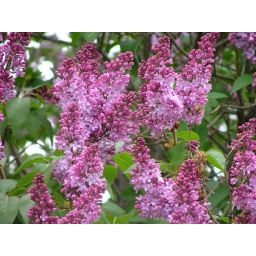
purple flowers in a tree